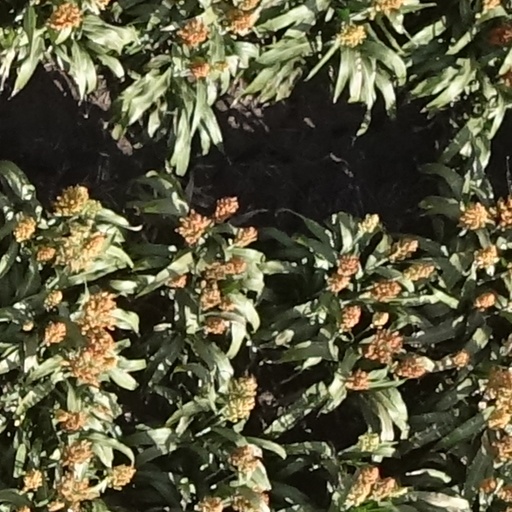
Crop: sorghum